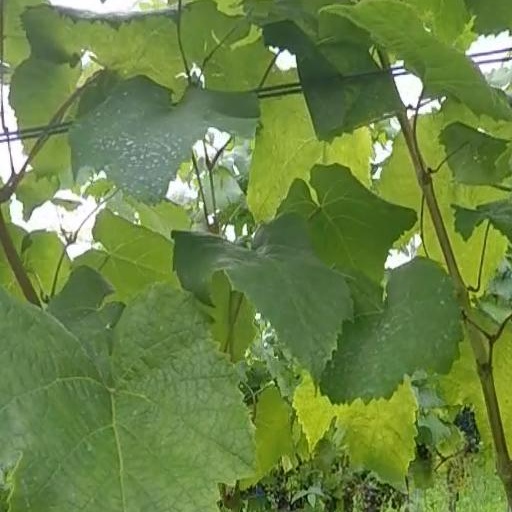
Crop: grape